Tsushimanomiya Station

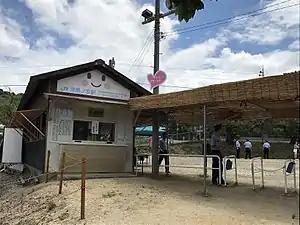
Tsushimanomiya Station in August 2017

is a passenger railway station located in the city of Mitoyo, Kagawa Prefecture, Japan, operated by Shikoku Railway Company (JR Shikoku). Tsushimanomiya Station is a seasonal station, which opens on August 4 and 5 only, coinciding with the nearby Great Summer Festival. Among seasonal stations this station has the shortest number of operating days per year in Japan.